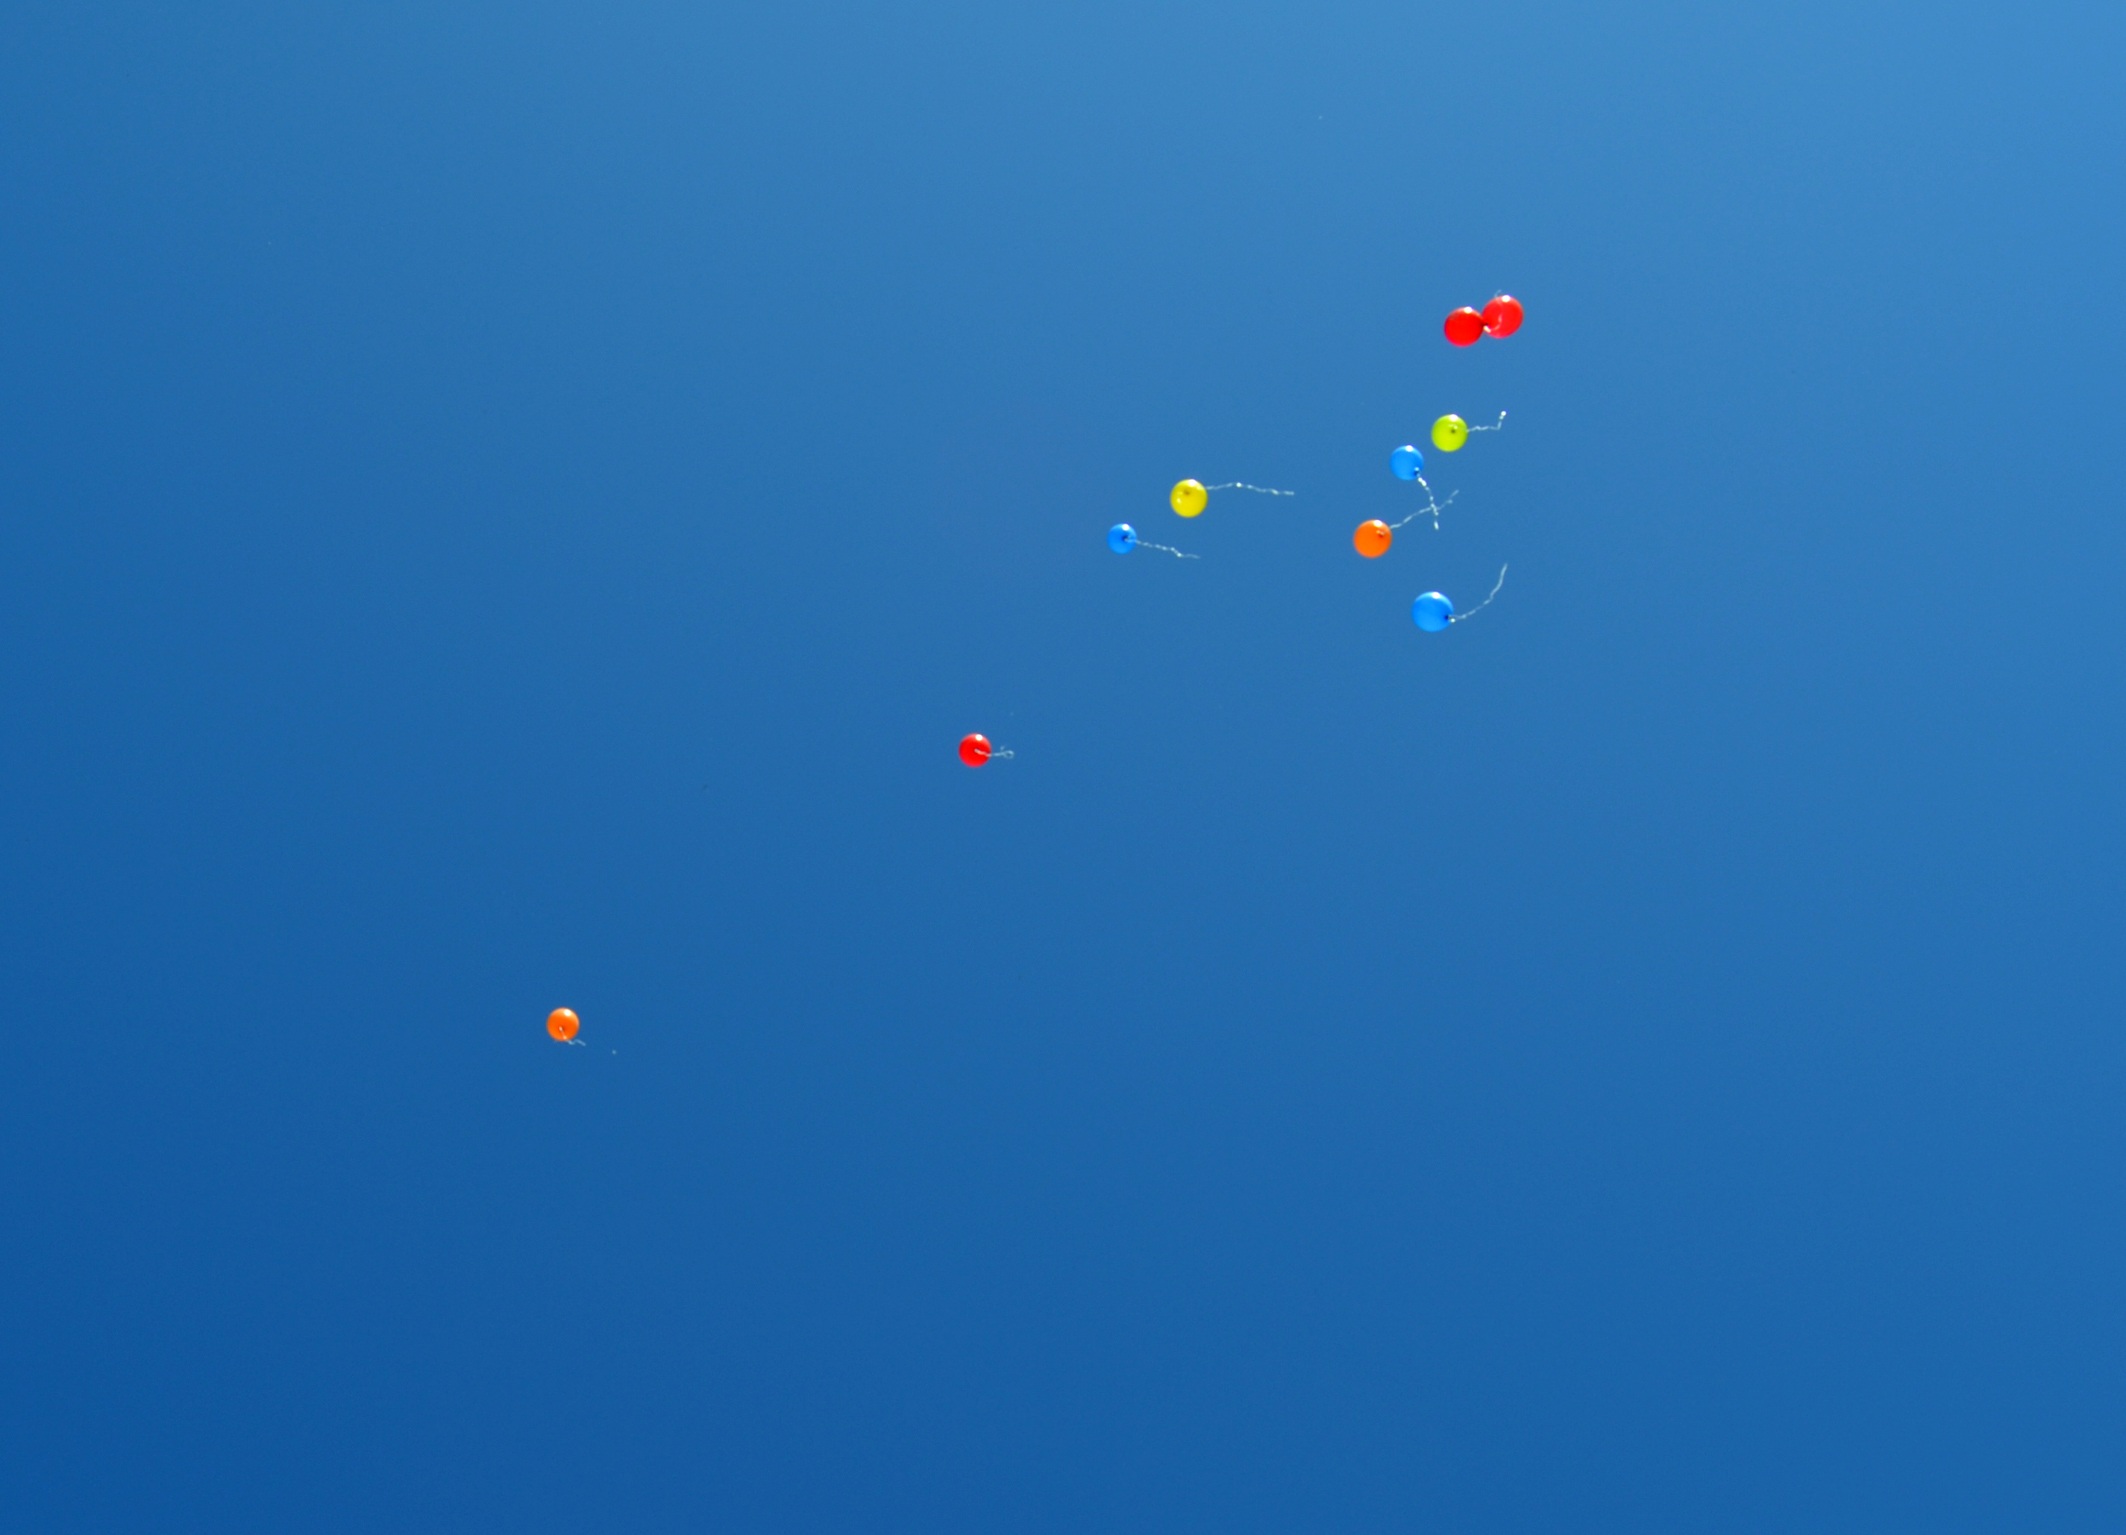
sky, summer, underwater, heaven, blue, blue sky, fun, balloons, screenshot, atmosphere of earth, computer wallpaper